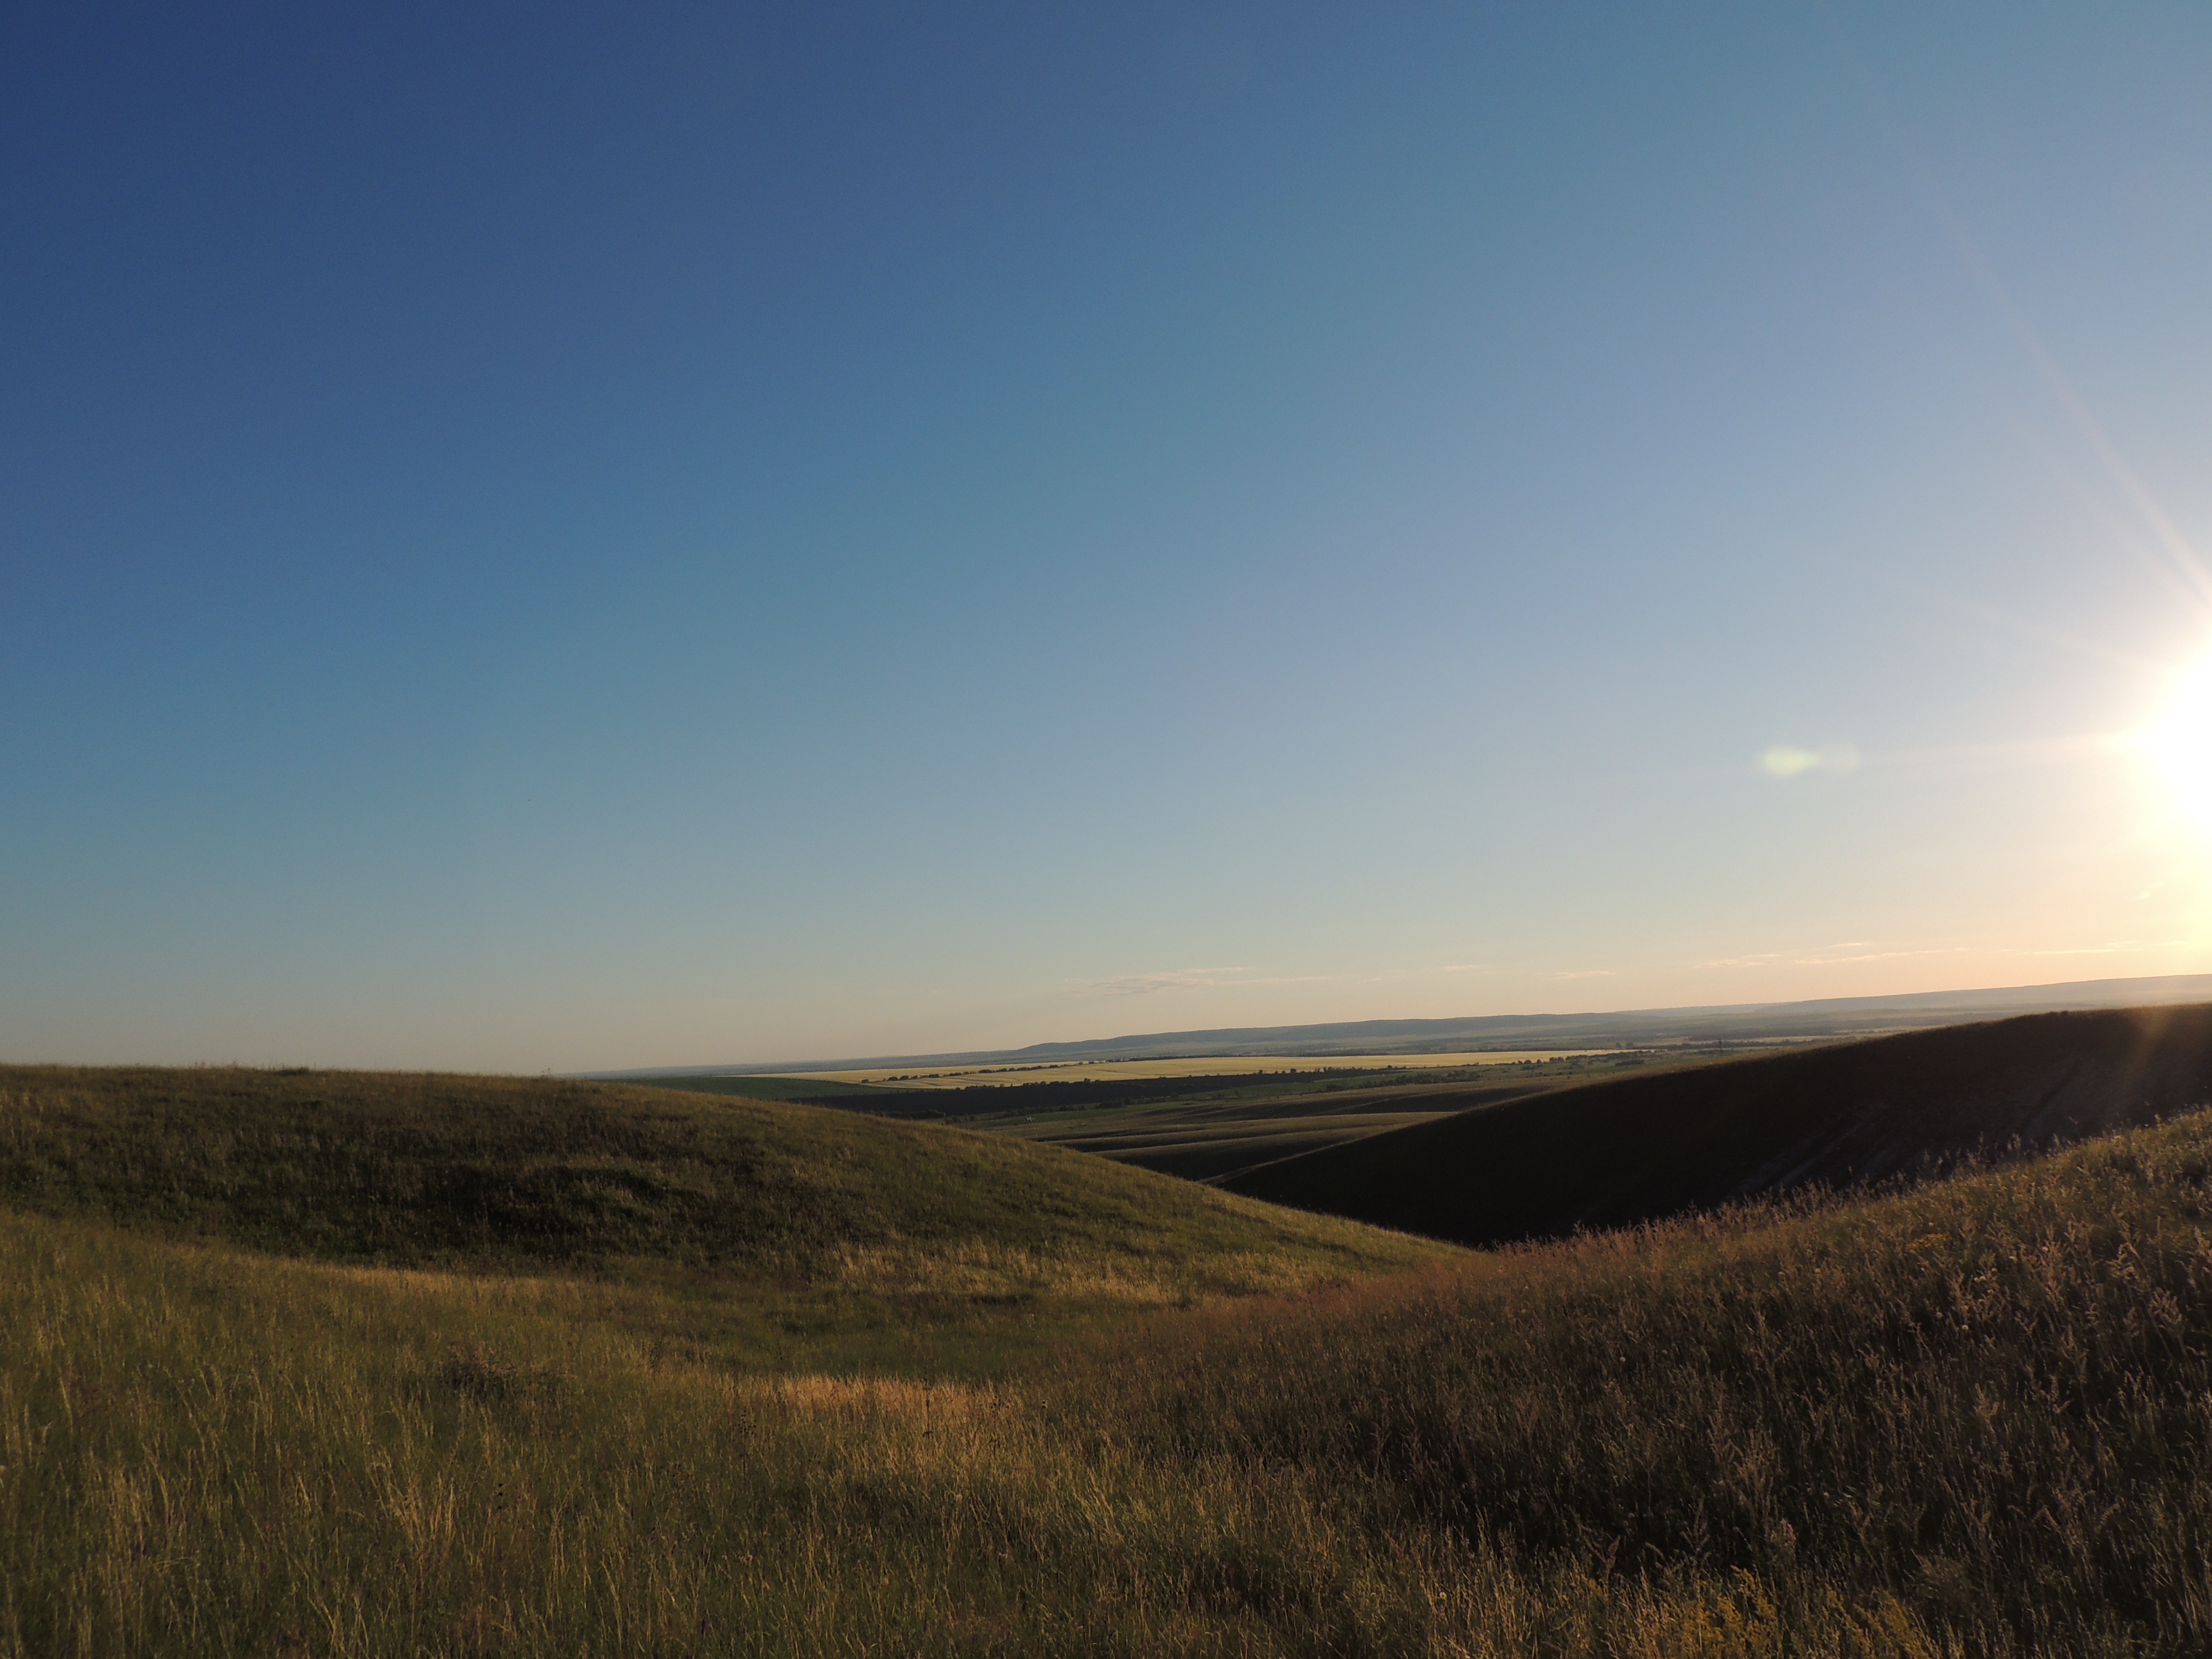
landscape, nature, grass, horizon, mountain, cloud, sky, sun, sunrise, sunset, field, prairie, sunlight, morning, hill, desert, wind, dawn, dusk, evening, agriculture, plain, grassland, plateau, habitat, ecosystem, steppe, rural area, natural environment, atmospheric phenomenon, aeolian landform, grass family, ecoregion